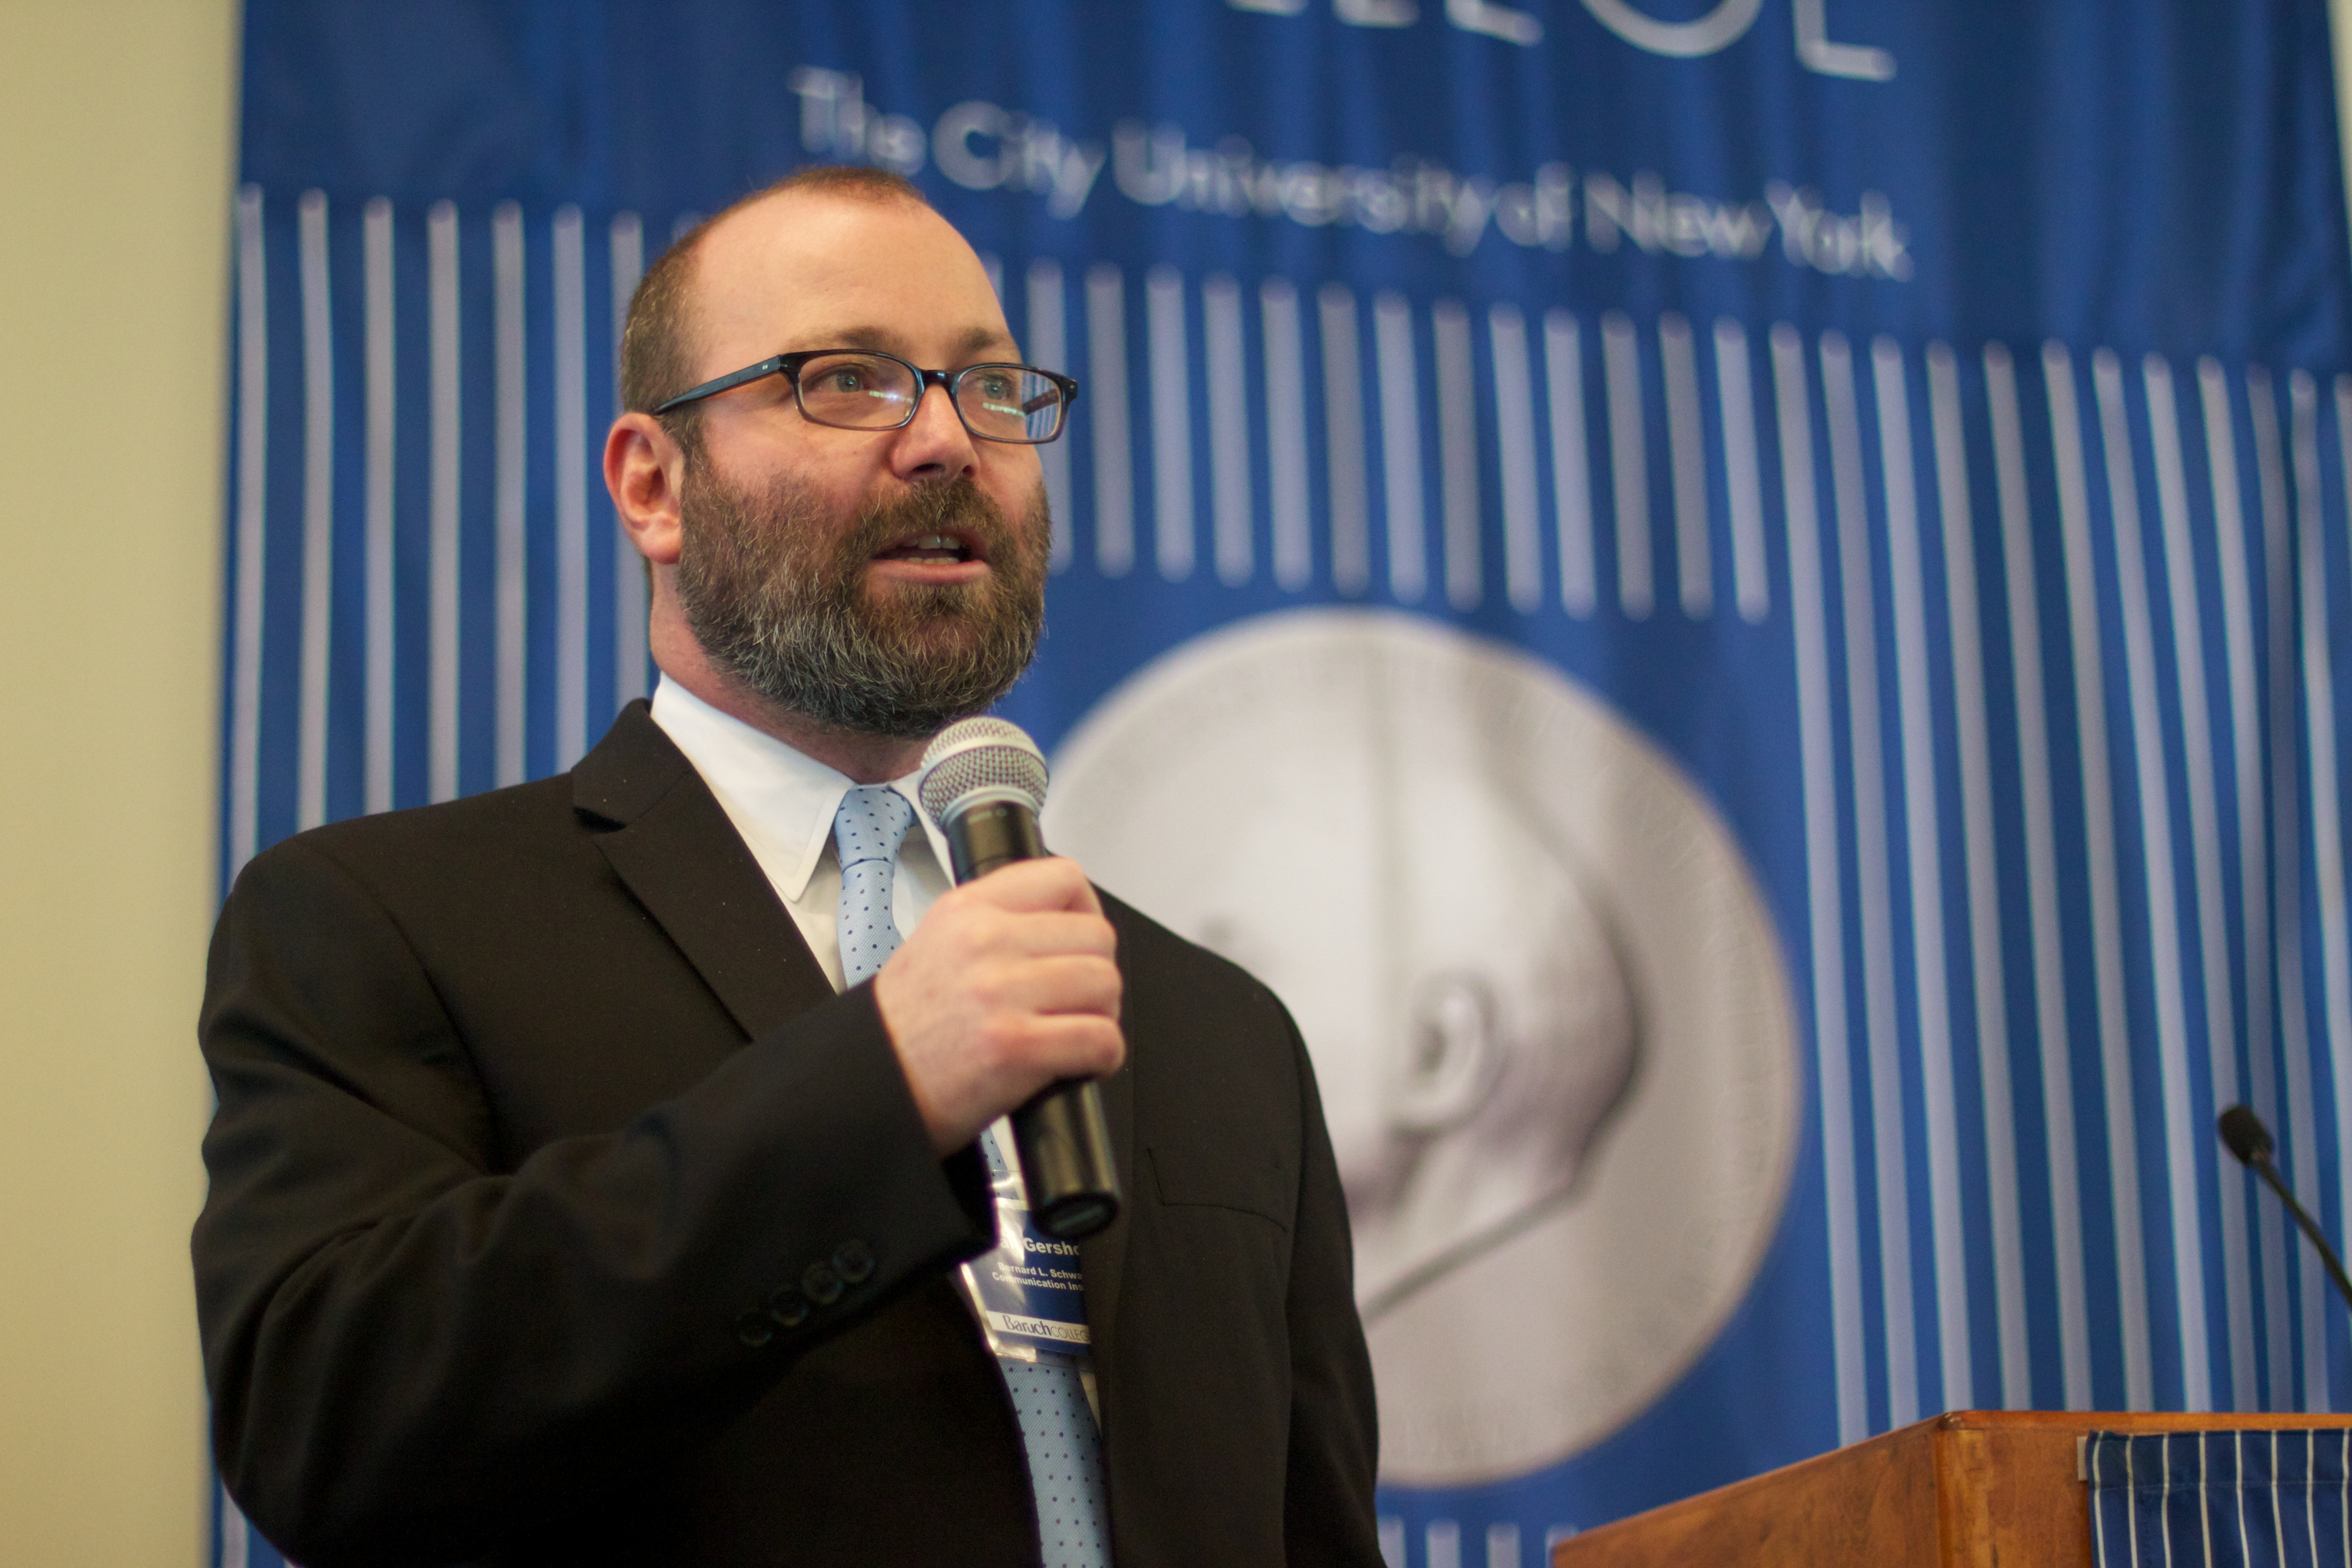
person, speech, blsci